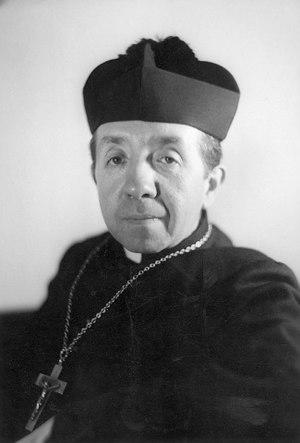
Le père Lucien Chambault, futur prieur Denis. Devenu orthodoxe avec Mgr Irénée (Winnaert) à qui il succède à la tête de la paroisse de l'Ascension, il se range sous la direction spirituelle de l'archimandrite Athanase (Netchaïev) qui le soutiendra toujours dans son élaboration d'un rite orthodoxe occidental à partir de l'office bénédictin. Après la mort prématurée du père Athanase, il devient le moine Denis en 1944 et fonde le monastère Saint-Denis-et-Saint-Séraphin, 29, rue d'Alleray, Paris 15e, qui abritera jusqu'à 8 moines et dont il est nommé Prieur en 1955.